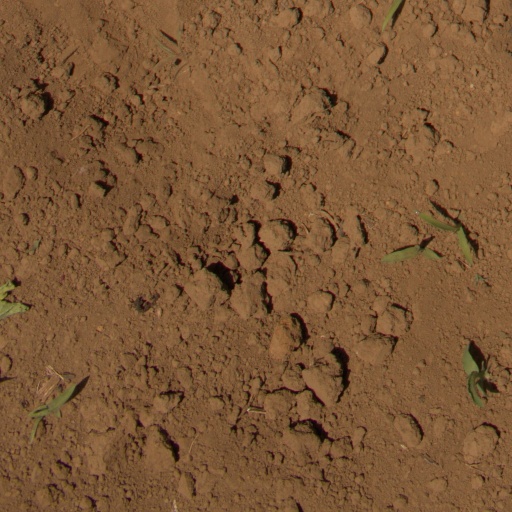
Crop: Jerusalem artichoke